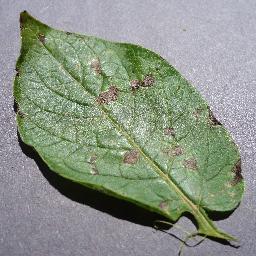
Etiqueta: Tizon_Temprano